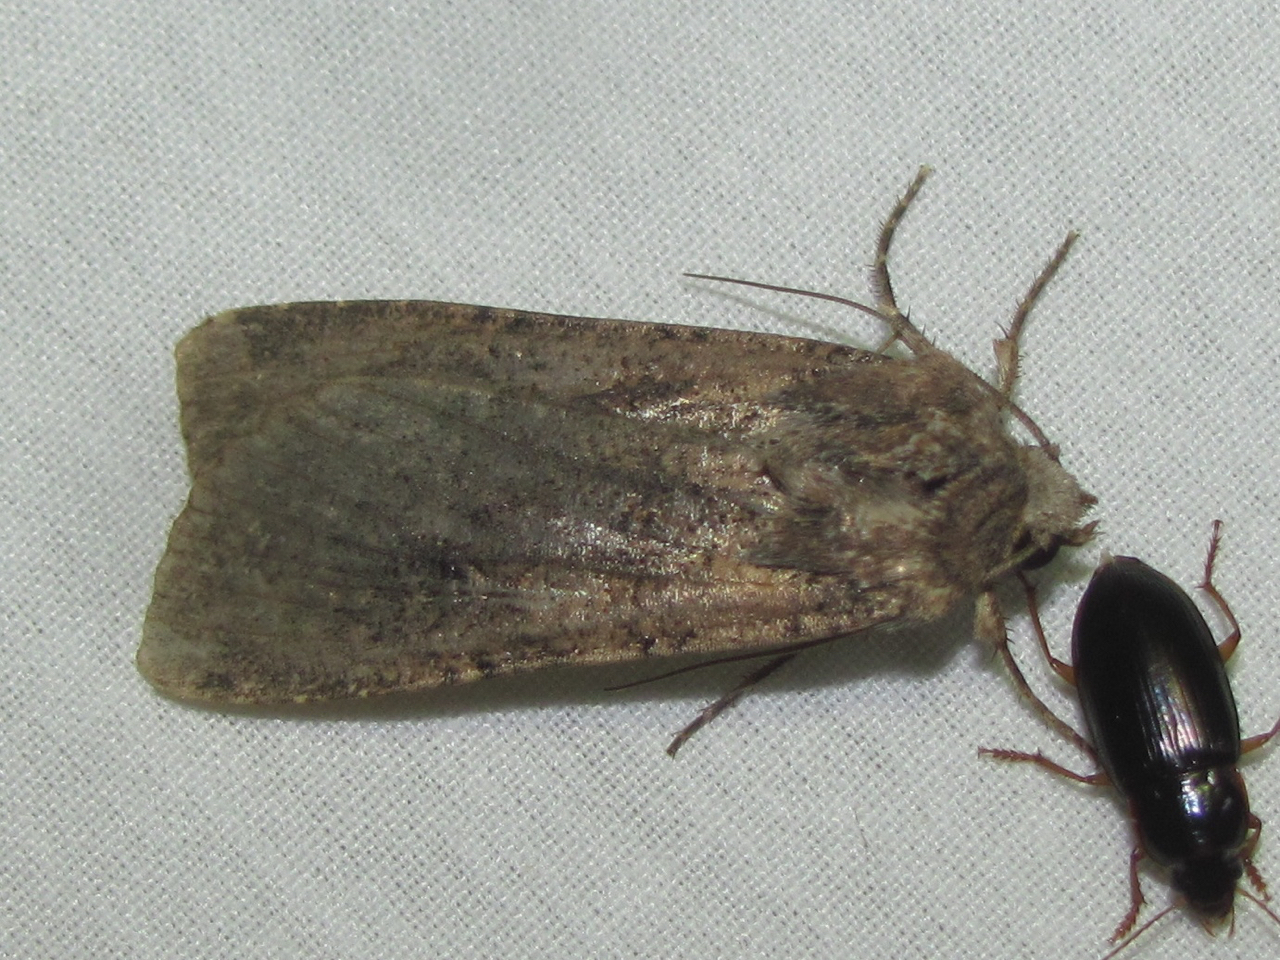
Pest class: cutworms